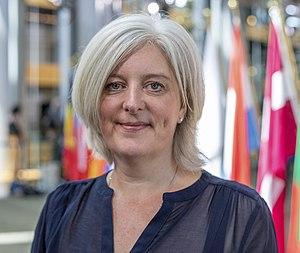
Caroline Voaden, née le 22 novembre 1968, est une femme politique britannique.